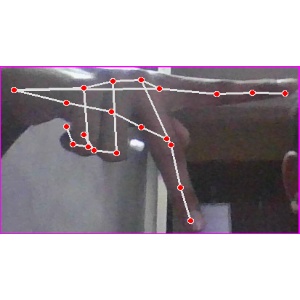
अक्षर: प